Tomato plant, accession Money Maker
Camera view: vertical (180 deg); turntable rotation: 240 degrees
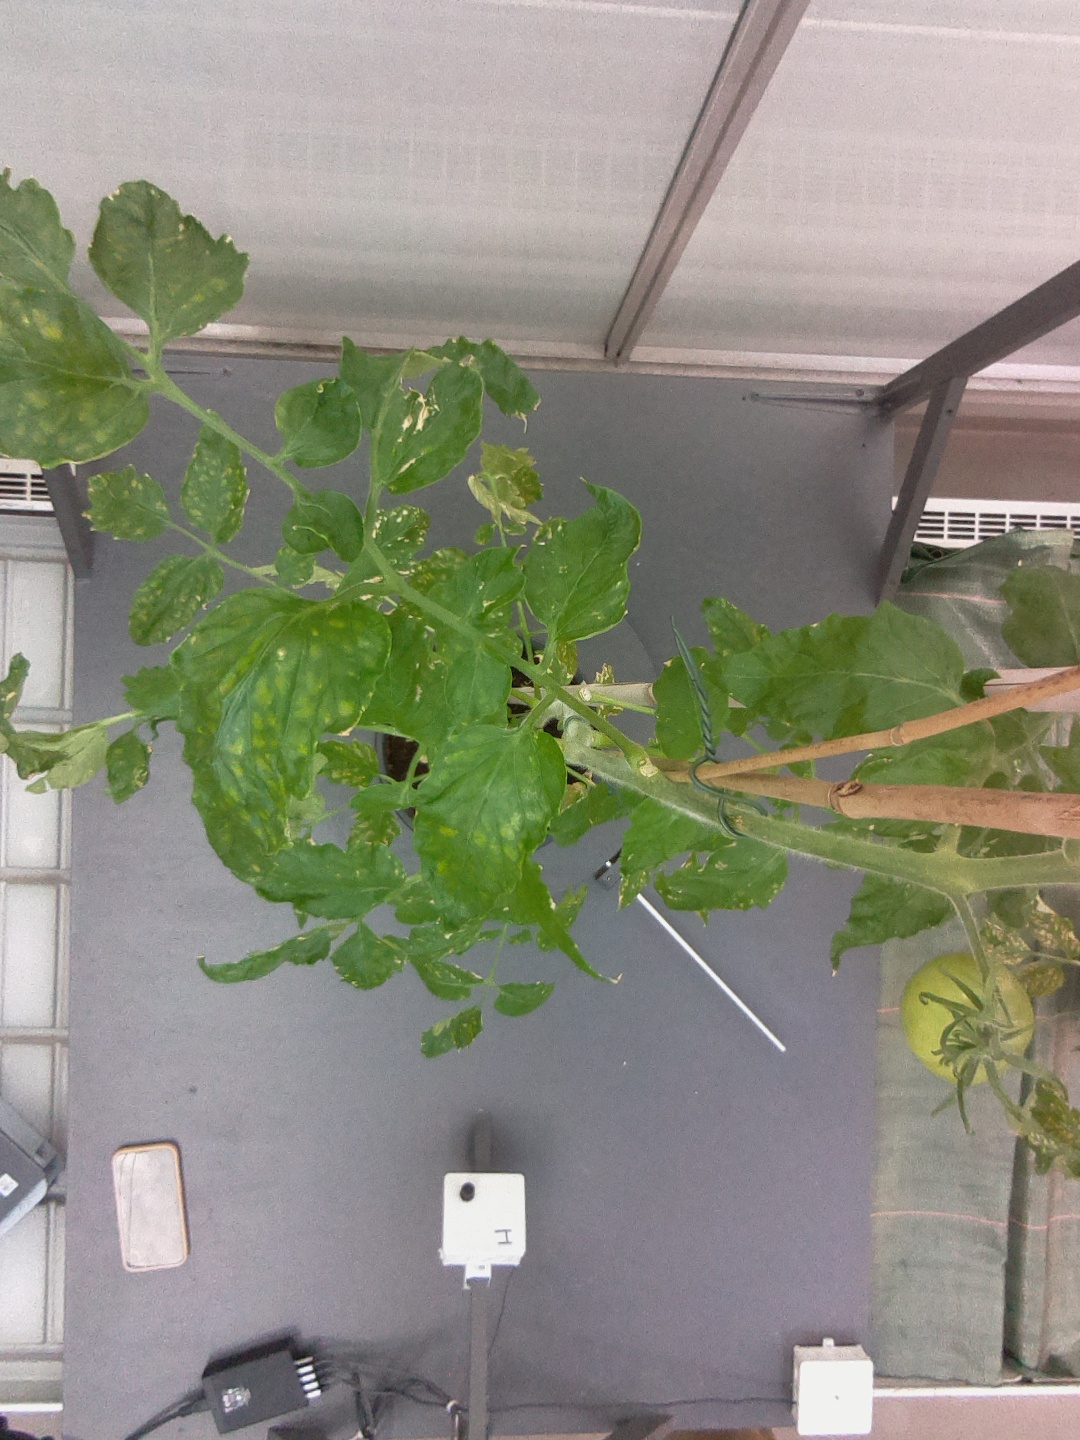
BBCH growth stage 72: 20%-30% of final fruit size